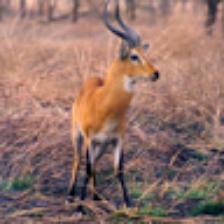
Label: NonHuman